Main Currents of Marxism

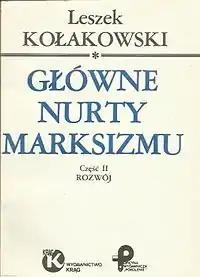
Cover of the first edition of volume two

Main Currents of Marxism: Its Origins, Growth and Dissolution is a work about Marxism by the political philosopher Leszek Kołakowski. Its three volumes in English are "The Founders", "The Golden Age", and "The Breakdown". It was first published in Polish in Paris in 1976, with the English translation appearing in 1978. In 2005, "Main Currents of Marxism" was republished in a one volume edition, with a new preface and epilogue by Kołakowski. The work was intended to be a "handbook" on Marxism by Kołakowski, who was once an orthodox Marxist but ultimately rejected Marxism. Despite his critical stand toward Marxism, Kołakowski endorsed the philosopher György Lukács's interpretation of the philosopher Karl Marx.